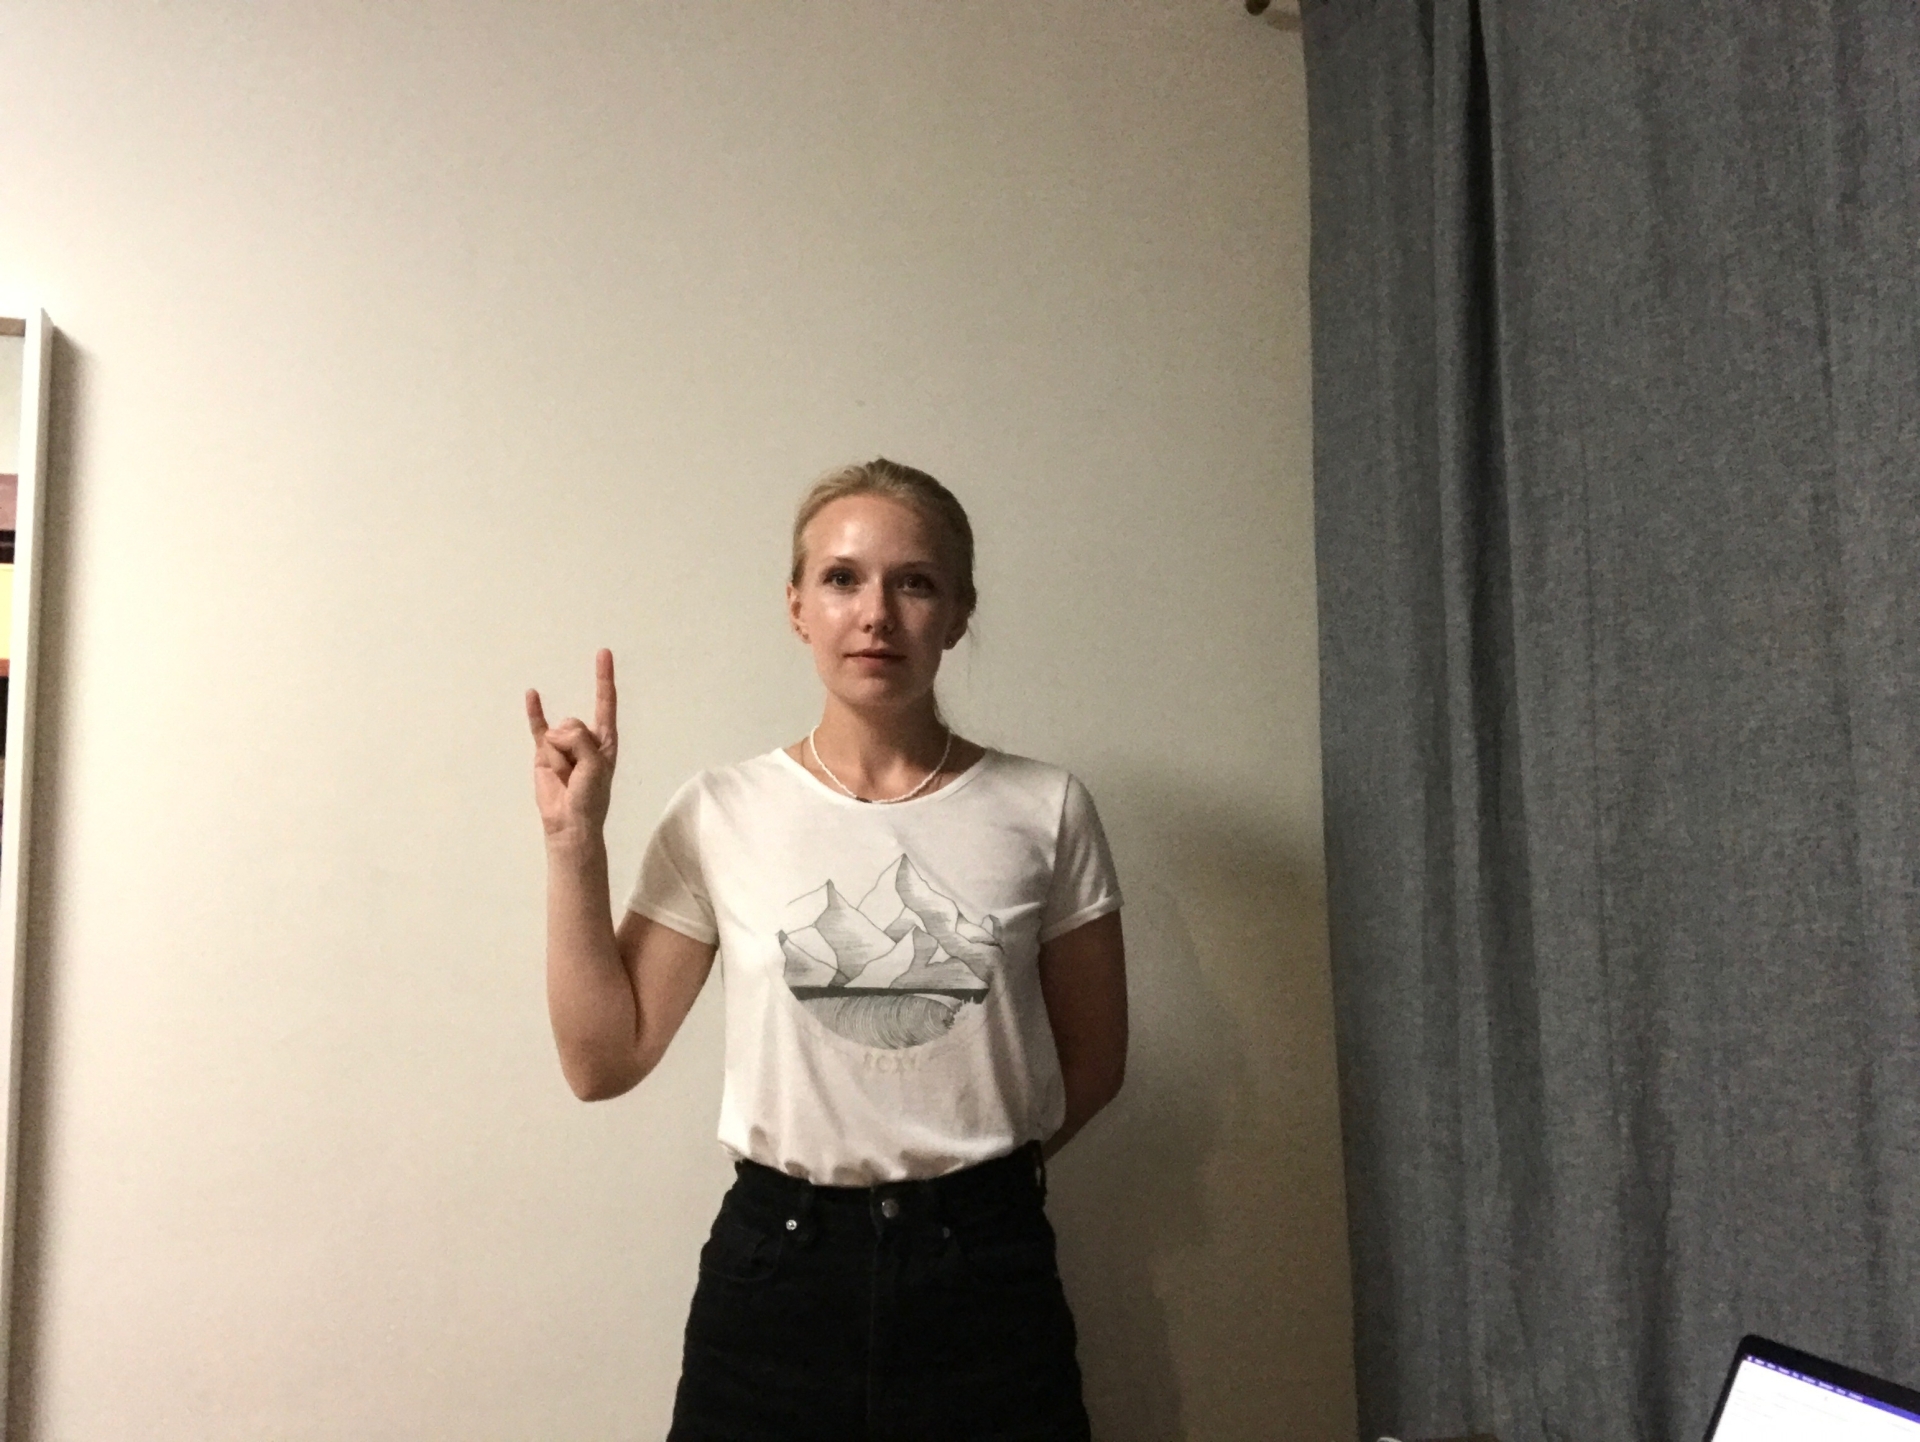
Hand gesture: rock